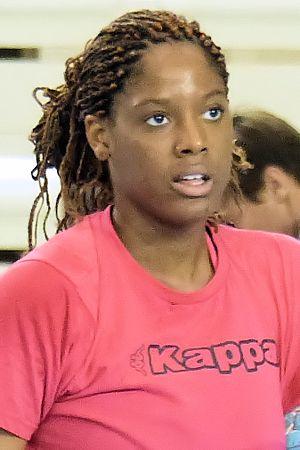
Audrey Bruneau, arrière gauche de l'équipe du Fleury Handball. Le 14 mai 2014.